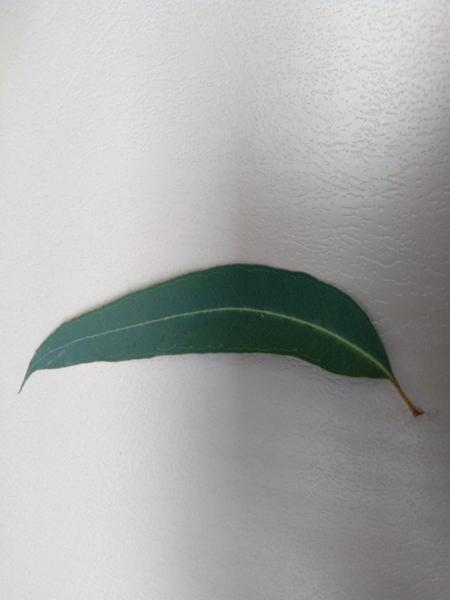
Plant: Eucalyptus